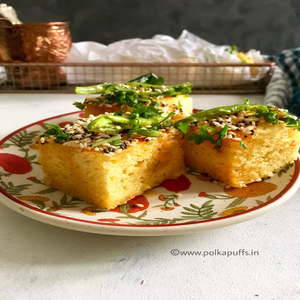
Dish: dhokla